HNLMS Van Kinsbergen (F809)

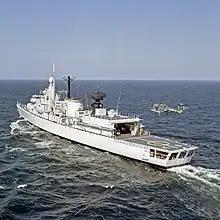
A Westland Lynx approaches the flight deck of "Van Kinsbergen"

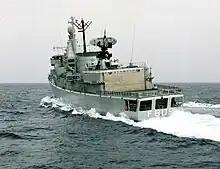
"Van Kinsbergen" manoeuvring dynamically; aft view with hangar and armament.

"Van Kinsbergen"s main anti-aircraft armament was an 8-round NATO Sea Sparrow surface-to-air missile launcher in front of the bridge. An OTO Melara 76 mm was fitted forward of the Sea Sparrow launcher, while a Goalkeeper CIWS was planned to be fitted aft, on the roof of the ship's hangar. Goalkeeper was not available when the ships were built, however, and "Van Kinsbergen" was completed with a Bofors 40 mm L/60 anti-aircraft gun in its place. Eight Harpoon anti-ship missiles could be carried in two quadruple launchers, although two or four Harpoons was a more normal peacetime load-out. A hangar and fight deck were fitted to accommodate two Westland Lynx helicopters, although only one was normally carried. Close-in anti submarine armament was provided by four 324 mm tubes for US Mark 46 torpedoes. A Signaal LW-08 long-range air search radar was fitted, together with a ZW-06 surface-search radar, with WM-25 and STIR-180 fire control radars to direct the ship's armament. A Canadian SQS-505 hull-mounted sonar was fitted.